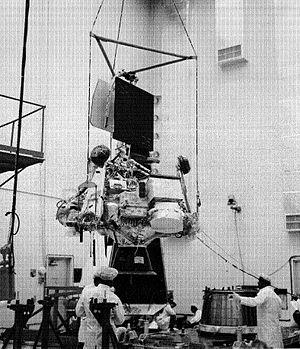
La sonde Surveyor V est installée sur l'adaptateur dans le batiment de préparation ou notamment le plein d'ergols est effectué ( ESF Explosive Safe Facility)
Le programme Surveyor de la NASA est un programme d'exploration de la Lune par des engins automatiques qui a joué un rôle important dans la préparation des missions du programme Apollo. En 1960, le Jet Propulsion Laboratory lance officiellement un projet d'étude scientifique de notre satellite qui doit mettre en œuvre une sonde spatiale capable d'effectuer un atterrissage sur le sol lunaire pour l'étudier in situ.